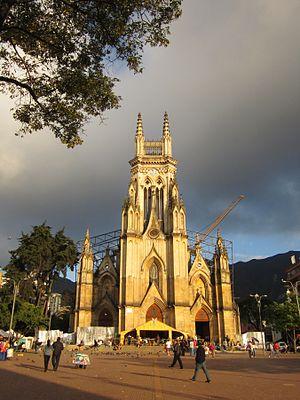
Chapinero est le 2ᵉ district de Bogota D.C., la capitale de la Colombie. Il est situé au nord de Bogota. La superficie de Chapinero est de 38,99 km² pour une population de 122 991 habitants.